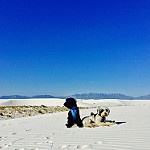
Label: glacier